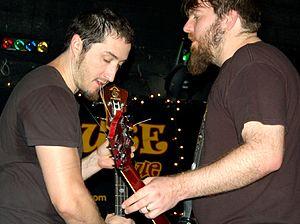
Pinback est un groupe de rock indépendant américain, originaire de San Diego, en Californie. Il est formé par Rob Crow et Armistead Burwell Smith IV. Le groupe totalise cinq albums studios ainsi que d'autres sorties sous différents formats.